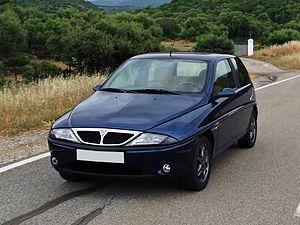
La Lancia Y est une petite voiture du segment B qui a remplacé en 1996 la Autobianchi / Lancia Y10.